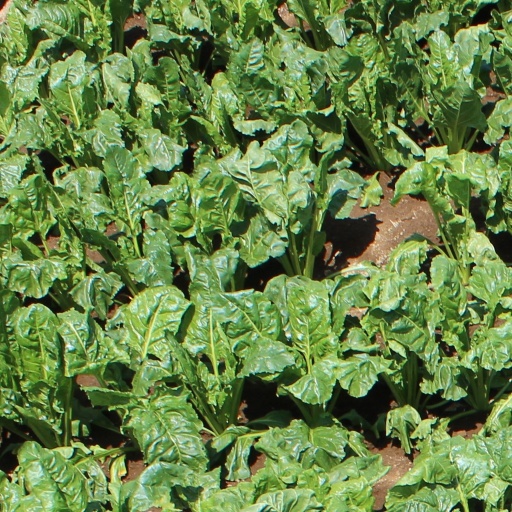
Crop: sugar beet